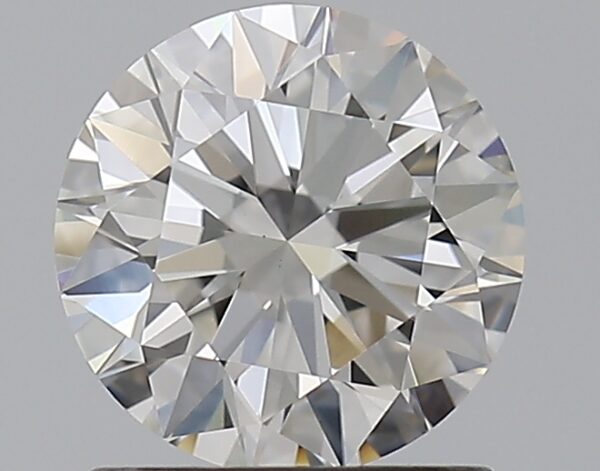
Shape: round
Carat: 1.01
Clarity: VS1
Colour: G
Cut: EX
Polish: EX
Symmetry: EX
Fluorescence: N
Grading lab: GIA
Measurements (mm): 6.4 x 6.42 x 3.93